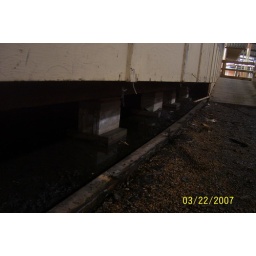
more standing water under classrooms